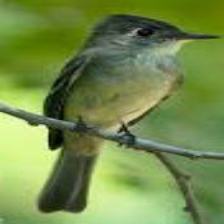
Species: GREATER PEWEE
Scientific name: CONTOPUS PERTINAX